Zanclean flood

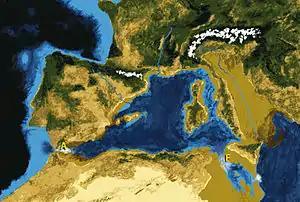
Artistic interpretation of the flooding of the Mediterranean through the Strait of Gibraltar (A) and the Strait of Sicily (F) about 5.3 million years ago

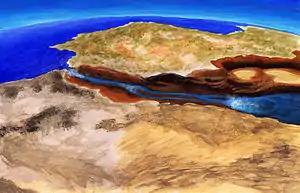
Artistic interpretation of the flooding of the Mediterranean through the Strait of Gibraltar

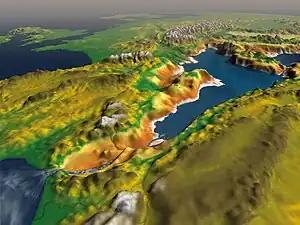
Computer simulation of the flooding of the Mediterranean through the Strait of Gibraltar, with the vertical scale exaggerated for better visualization. The view in this image is from the southwest of Gibraltar, with the future Iberian Peninsula in the center-left, northwest Africa in the lower-right, and the British Isles in the upper-left corner.

The Zanclean flood or Zanclean deluge is theorized to have refilled the Mediterranean Sea 5.33 million years ago.